Paul Rodgers

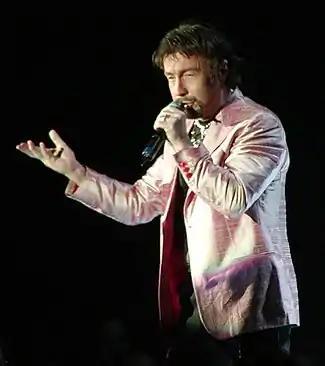
Rodgers performing with Queen at Festhalle Frankfurt in Frankfurt, Germany on 19 April, 2005

Paul Bernard Rodgers (born 17 December 1949) is an English-Canadian singer. He was the lead vocalist of numerous successful rock bands, including Free, Bad Company, the Firm and the Law. He also has performed as a solo artist and collaborated with the remaining active members of Queen under the name Queen + Paul Rodgers, from 2004 to 2009. A poll in "Rolling Stone" magazine ranked him number 55 on its list of the "100 Greatest Singers of All Time". In 2011, Rodgers received the British Academy's Ivor Novello Award for Outstanding Contribution to British Music.